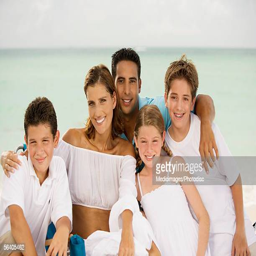
portrait of people smiling on the beach